Society for Canadian Women in Science and Technology

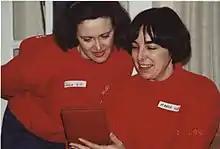
SCWIST members admiring Michael Smith's Nobel Prize

The stability in SCWIST funding was achieved with the establishment of the Michael Smith Endowment Fund in 1993. Half of the prize money from the Nobel Prize as well as the matching amount from different government organizations was put into the Vancouver Foundation's Michael Smith Fund.